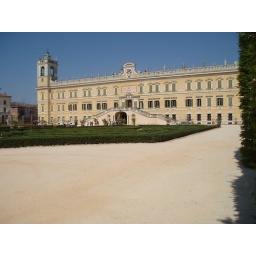
Napoleon built a castle for one of his apparently many girls in the town (Colorno) were we lived in Italy.